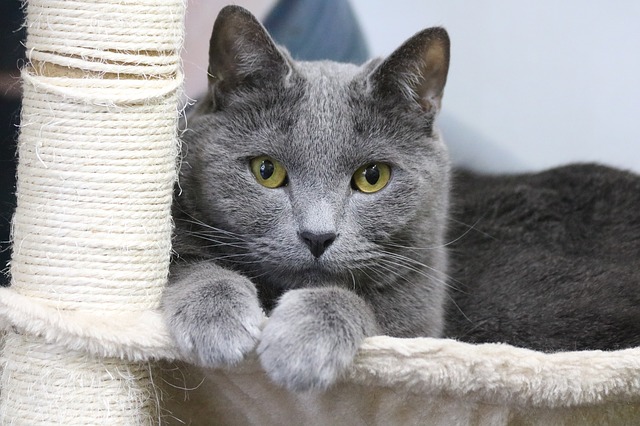
Label: gatto